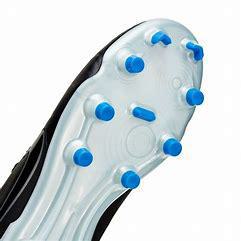
Brand: Nike
Model: Jr Tiempo Legend 10 Academy